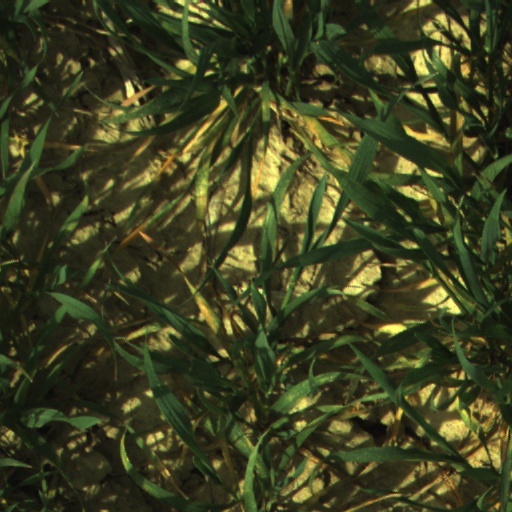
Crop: wheat